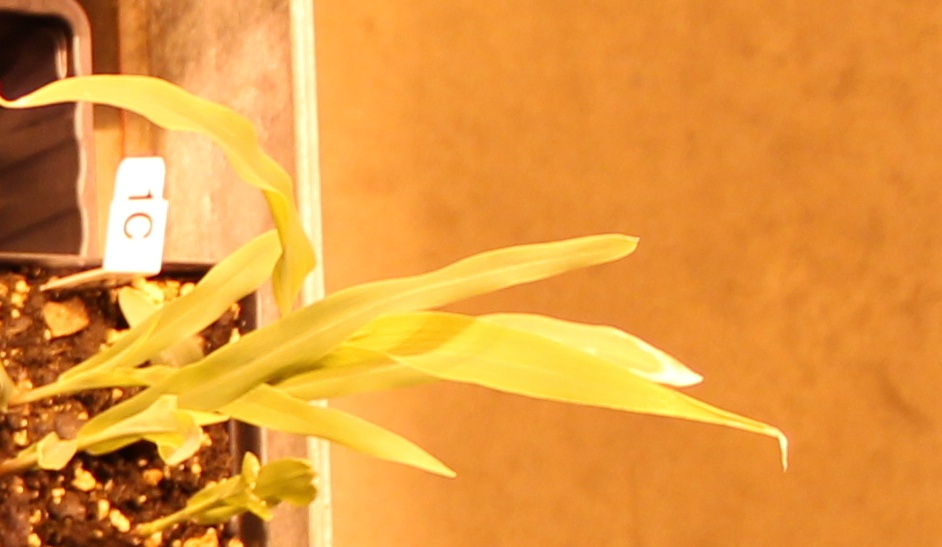
Label: Corn